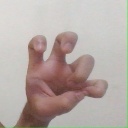
अक्षर: छ